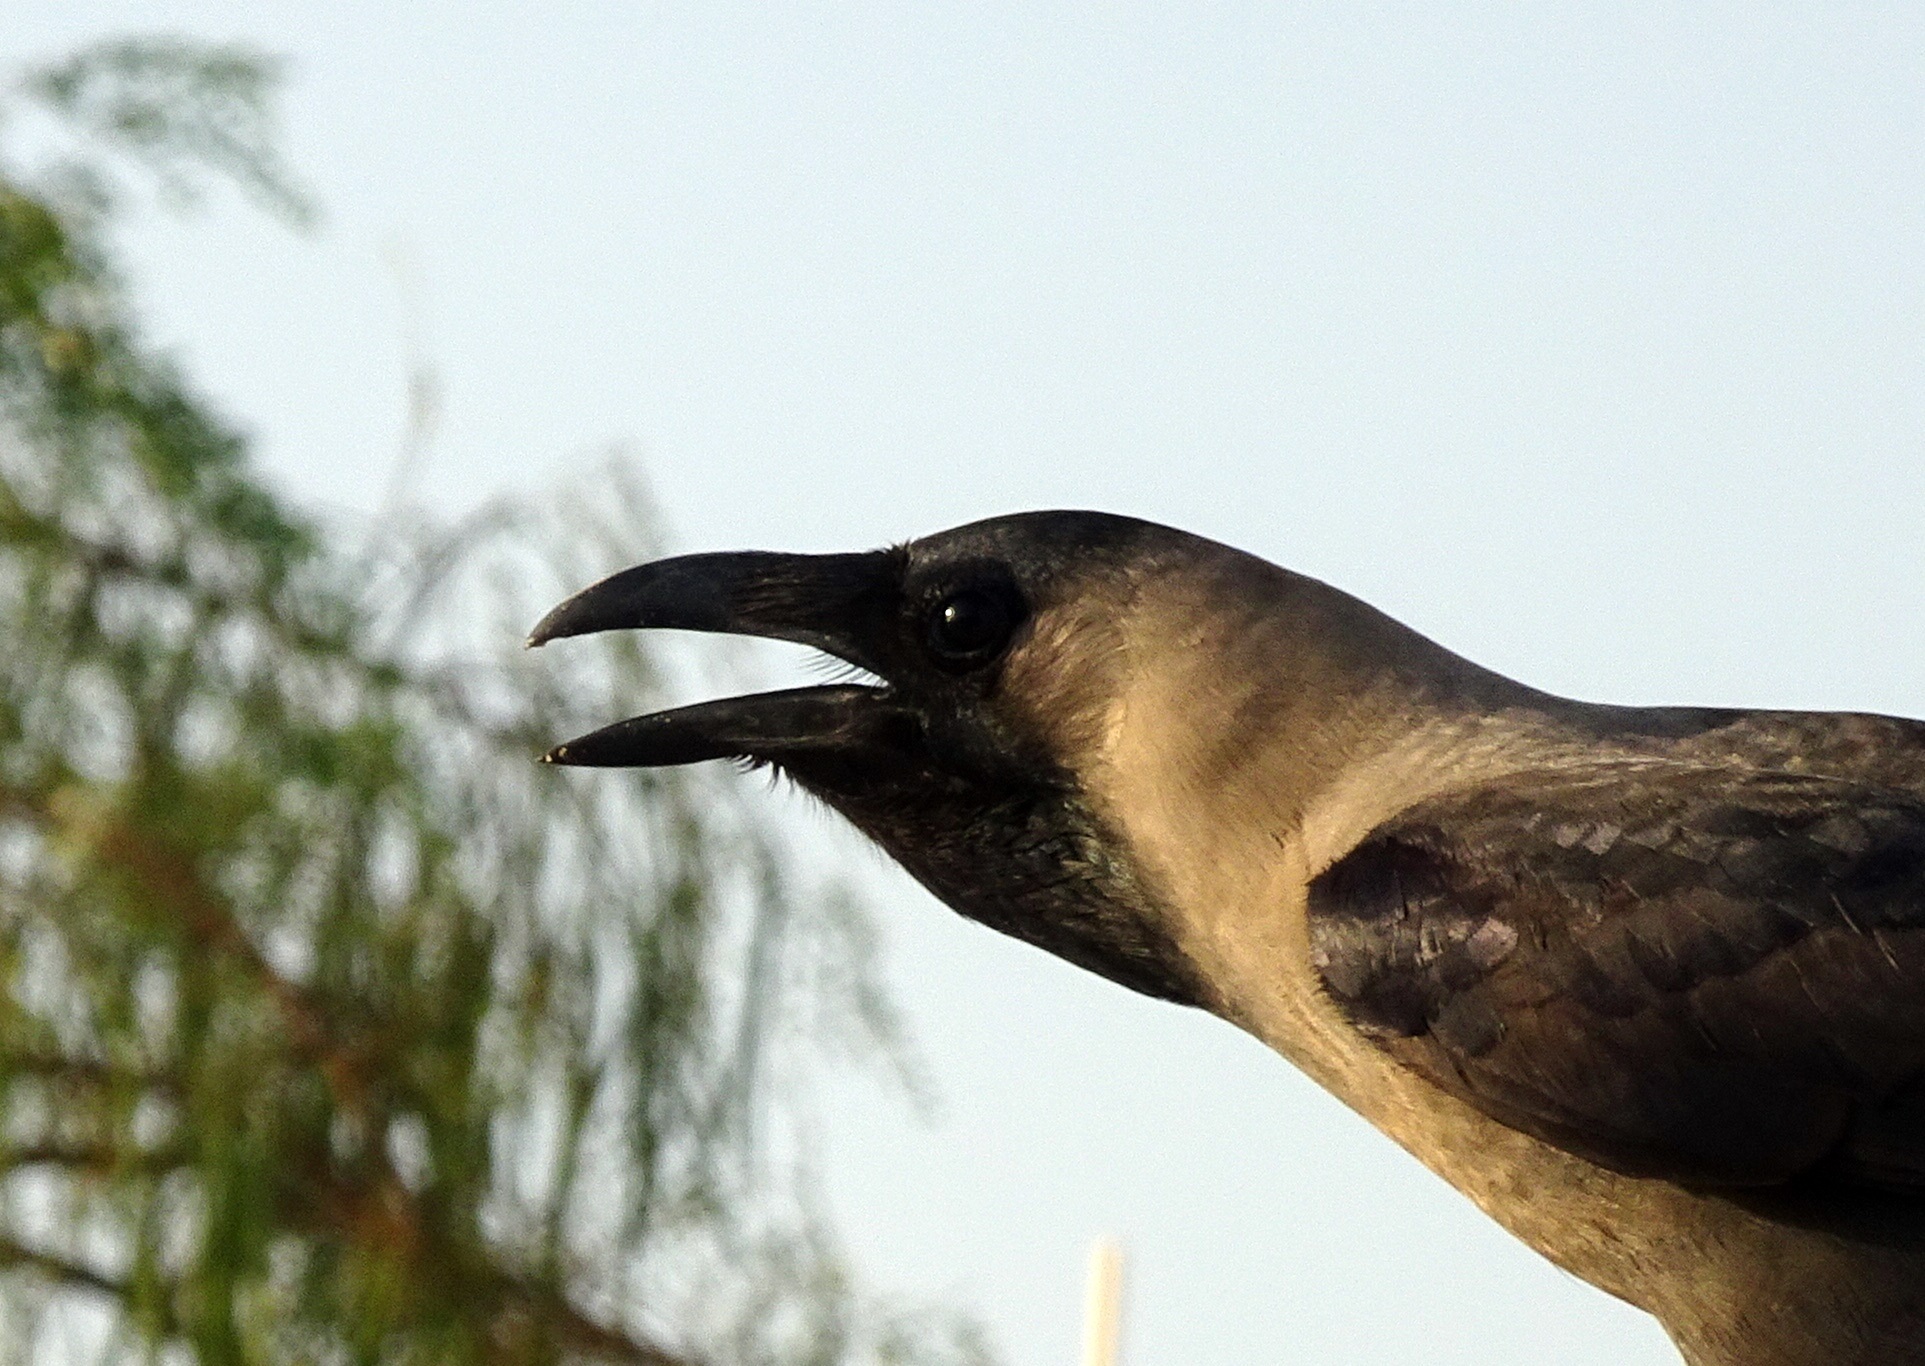
bird, wildlife, portrait, beak, fauna, crow, close up, vertebrate, raven, india, indian, ceylon, perching bird, crow like bird, corvus splendens, house crow, greynecked, colombo crow, porbandar